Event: Nepal Earthquake
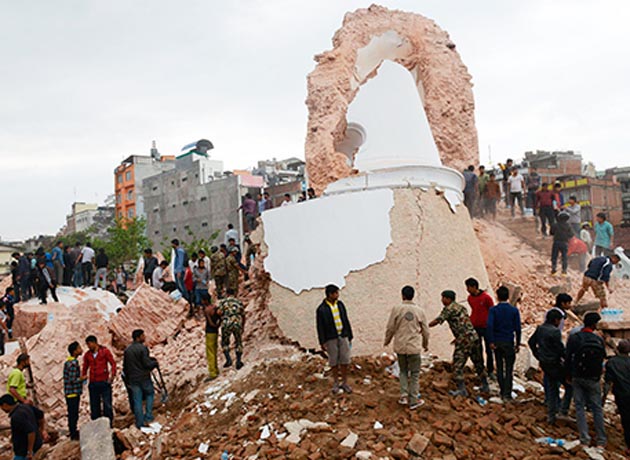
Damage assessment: damage